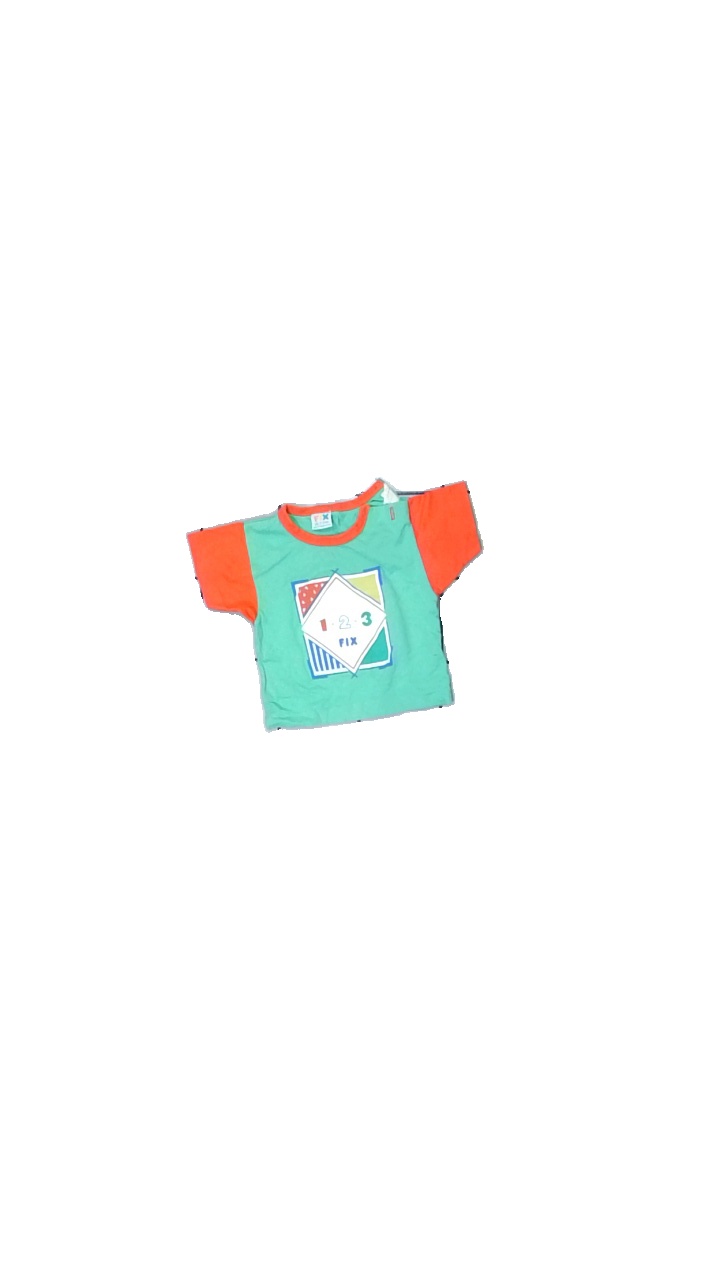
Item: T-shirt (Children)
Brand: Lindex
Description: Colorful t-shirt
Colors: Green, Red, Blue, Multicolor
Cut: Regular
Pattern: Other
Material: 100% Cotton
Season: All
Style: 80s
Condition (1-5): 5
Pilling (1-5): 5
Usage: Reuse
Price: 100-150